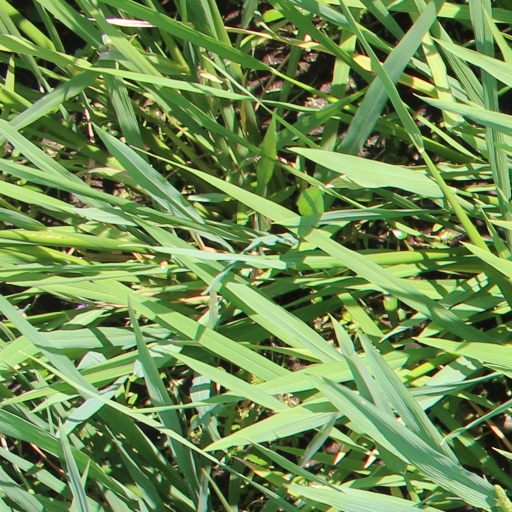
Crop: rice